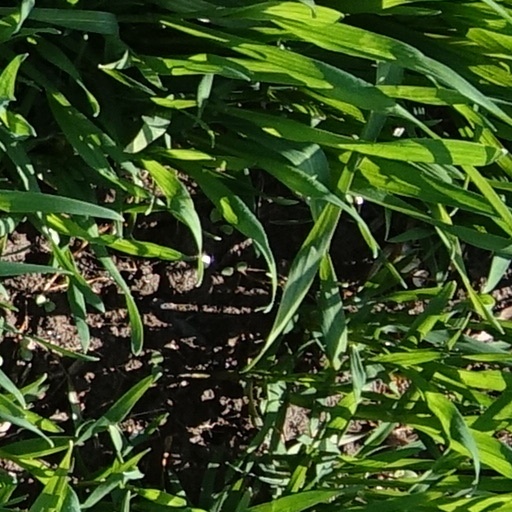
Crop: wheat